Soho

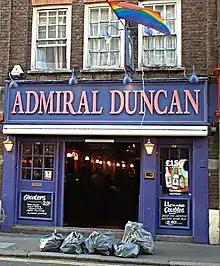
The Admiral Duncan pub, Soho landmark and site of the Soho nail-bombing

Since the decline of the sex industry in Soho in the 1980s, the area has returned to being more residential. The Soho Housing Association was established in 1976 to provide reasonable rented accommodation. By the 21st century, it had acquired around 400 flats. St Anne's Church in Dean Street was refurbished after decades of neglect, and a Museum of Soho was established.